Downtown Baltimore

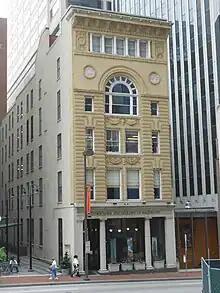
Charles Street headquarters of the Partnership for Downtown Baltimore

Westside Baltimore is the western portion of downtown Baltimore that includes Market Center and many of the newest developments in downtown Baltimore, including the Baltimore Convention Center. It is also home to the site of the "Superblock" project that will include hundreds of condos and apartments as well as a variety of retail and commercial space. The former home of Baltimore's many and famed department stores, Westside Baltimore is now anchored by the University of Maryland, Baltimore consisting of the University of Maryland Health System, University of Maryland School of Law and the University of Maryland Biopark. The Westside is also home to several performing arts centers, including the Hippodrome Theatre, CFG Bank Arena, and the Everyman Theatre. G. Krug & Son Ironworks and Museum, in its original location, is the oldest continually operating blacksmith shop in the United States as well as a museum.